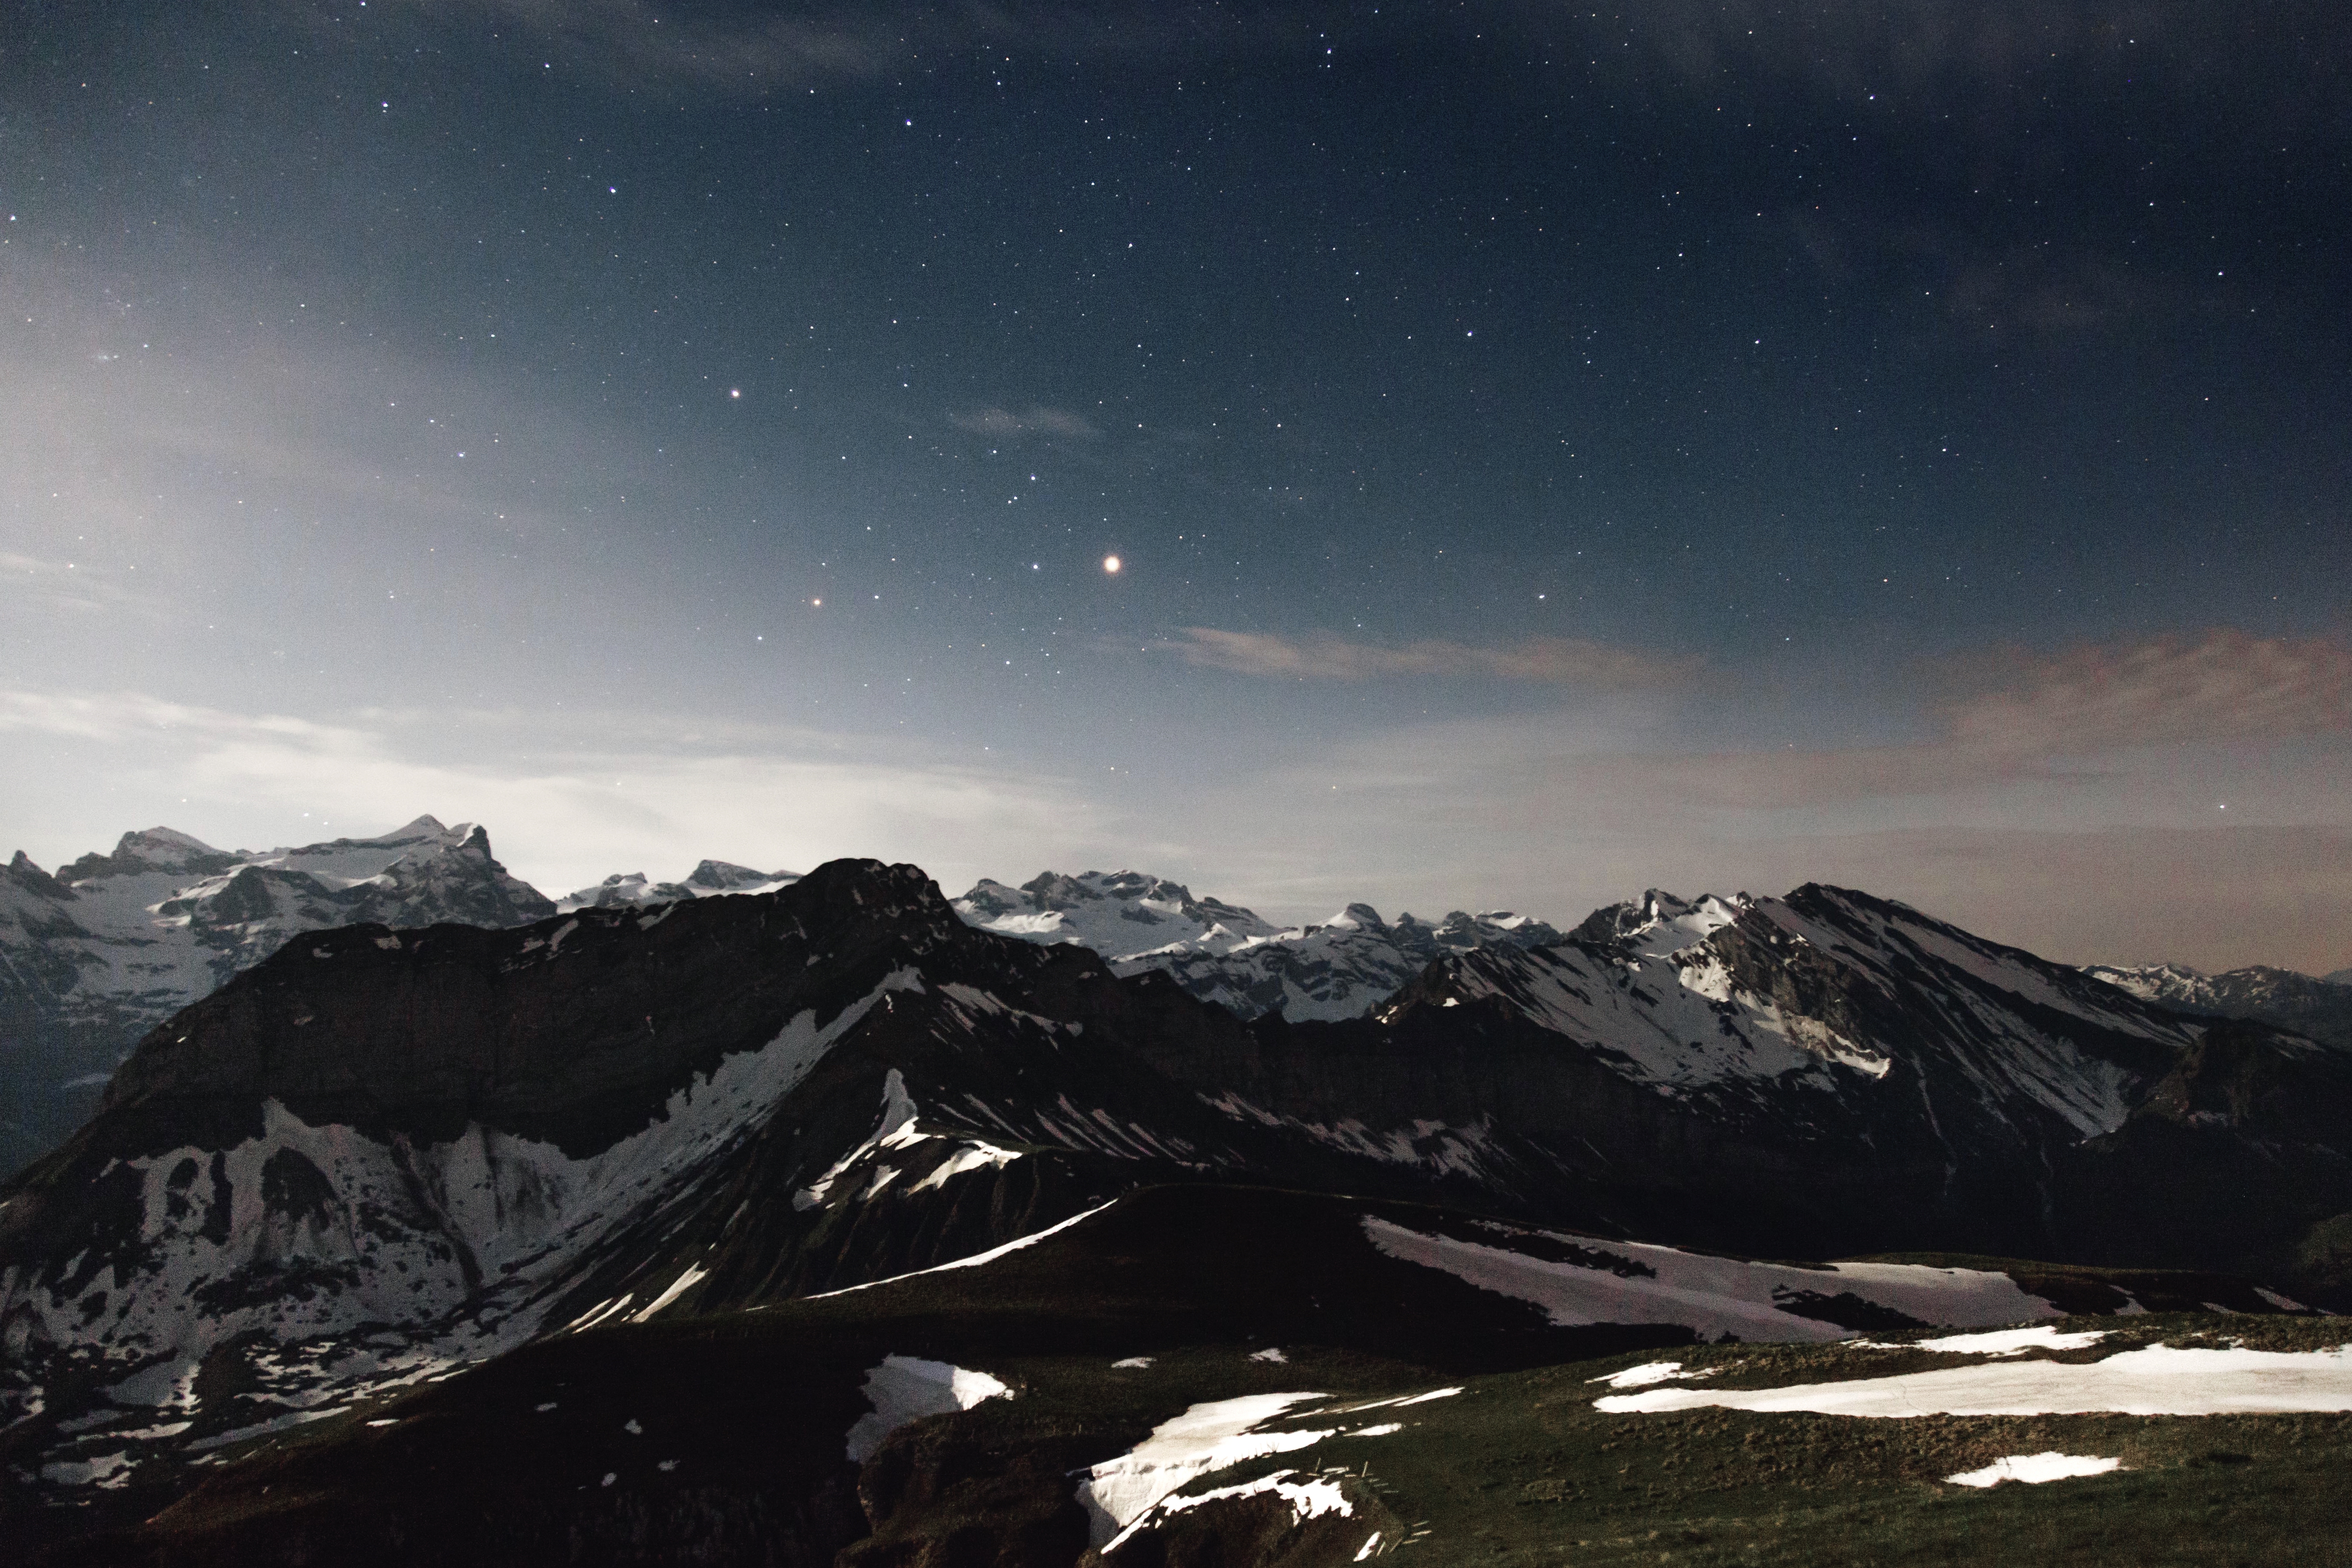
mountainous landforms, mountain, sky, mountain range, alps, ridge, summit, massif, cloud, atmosphere, night, fell, highland, landscape, space, hill, astronomical object, photography, geological phenomenon, winter, valley, world, ar te, snow, glacial landform, mount scenery, star